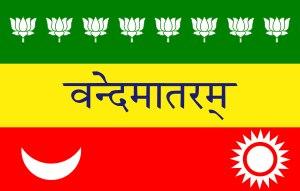
Bhikaiji Rustom Cama est l'une des personnalités notable du mouvement indépendantiste indien, bien que son activisme se déroule en Europe. A l'origine du premier drapeau national de l’Inde, elle est aussi connue pour son engagement en faveur des femmes.